Esteban Rodríguez Miró

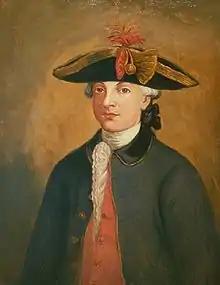
Posthumous Portrait (1916) by Andres Molinary

Esteban Rodríguez Miró y Sabater (1744 – June 4, 1795), also known as Esteban Miro and Estevan Miro, was a Spanish army officer and governor of the Spanish provinces of Louisiana and Florida. He was one of the most popular of the Spanish governors, largely because of his prompt response to the New Orleans Fire of 1788, which destroyed almost all of the city.